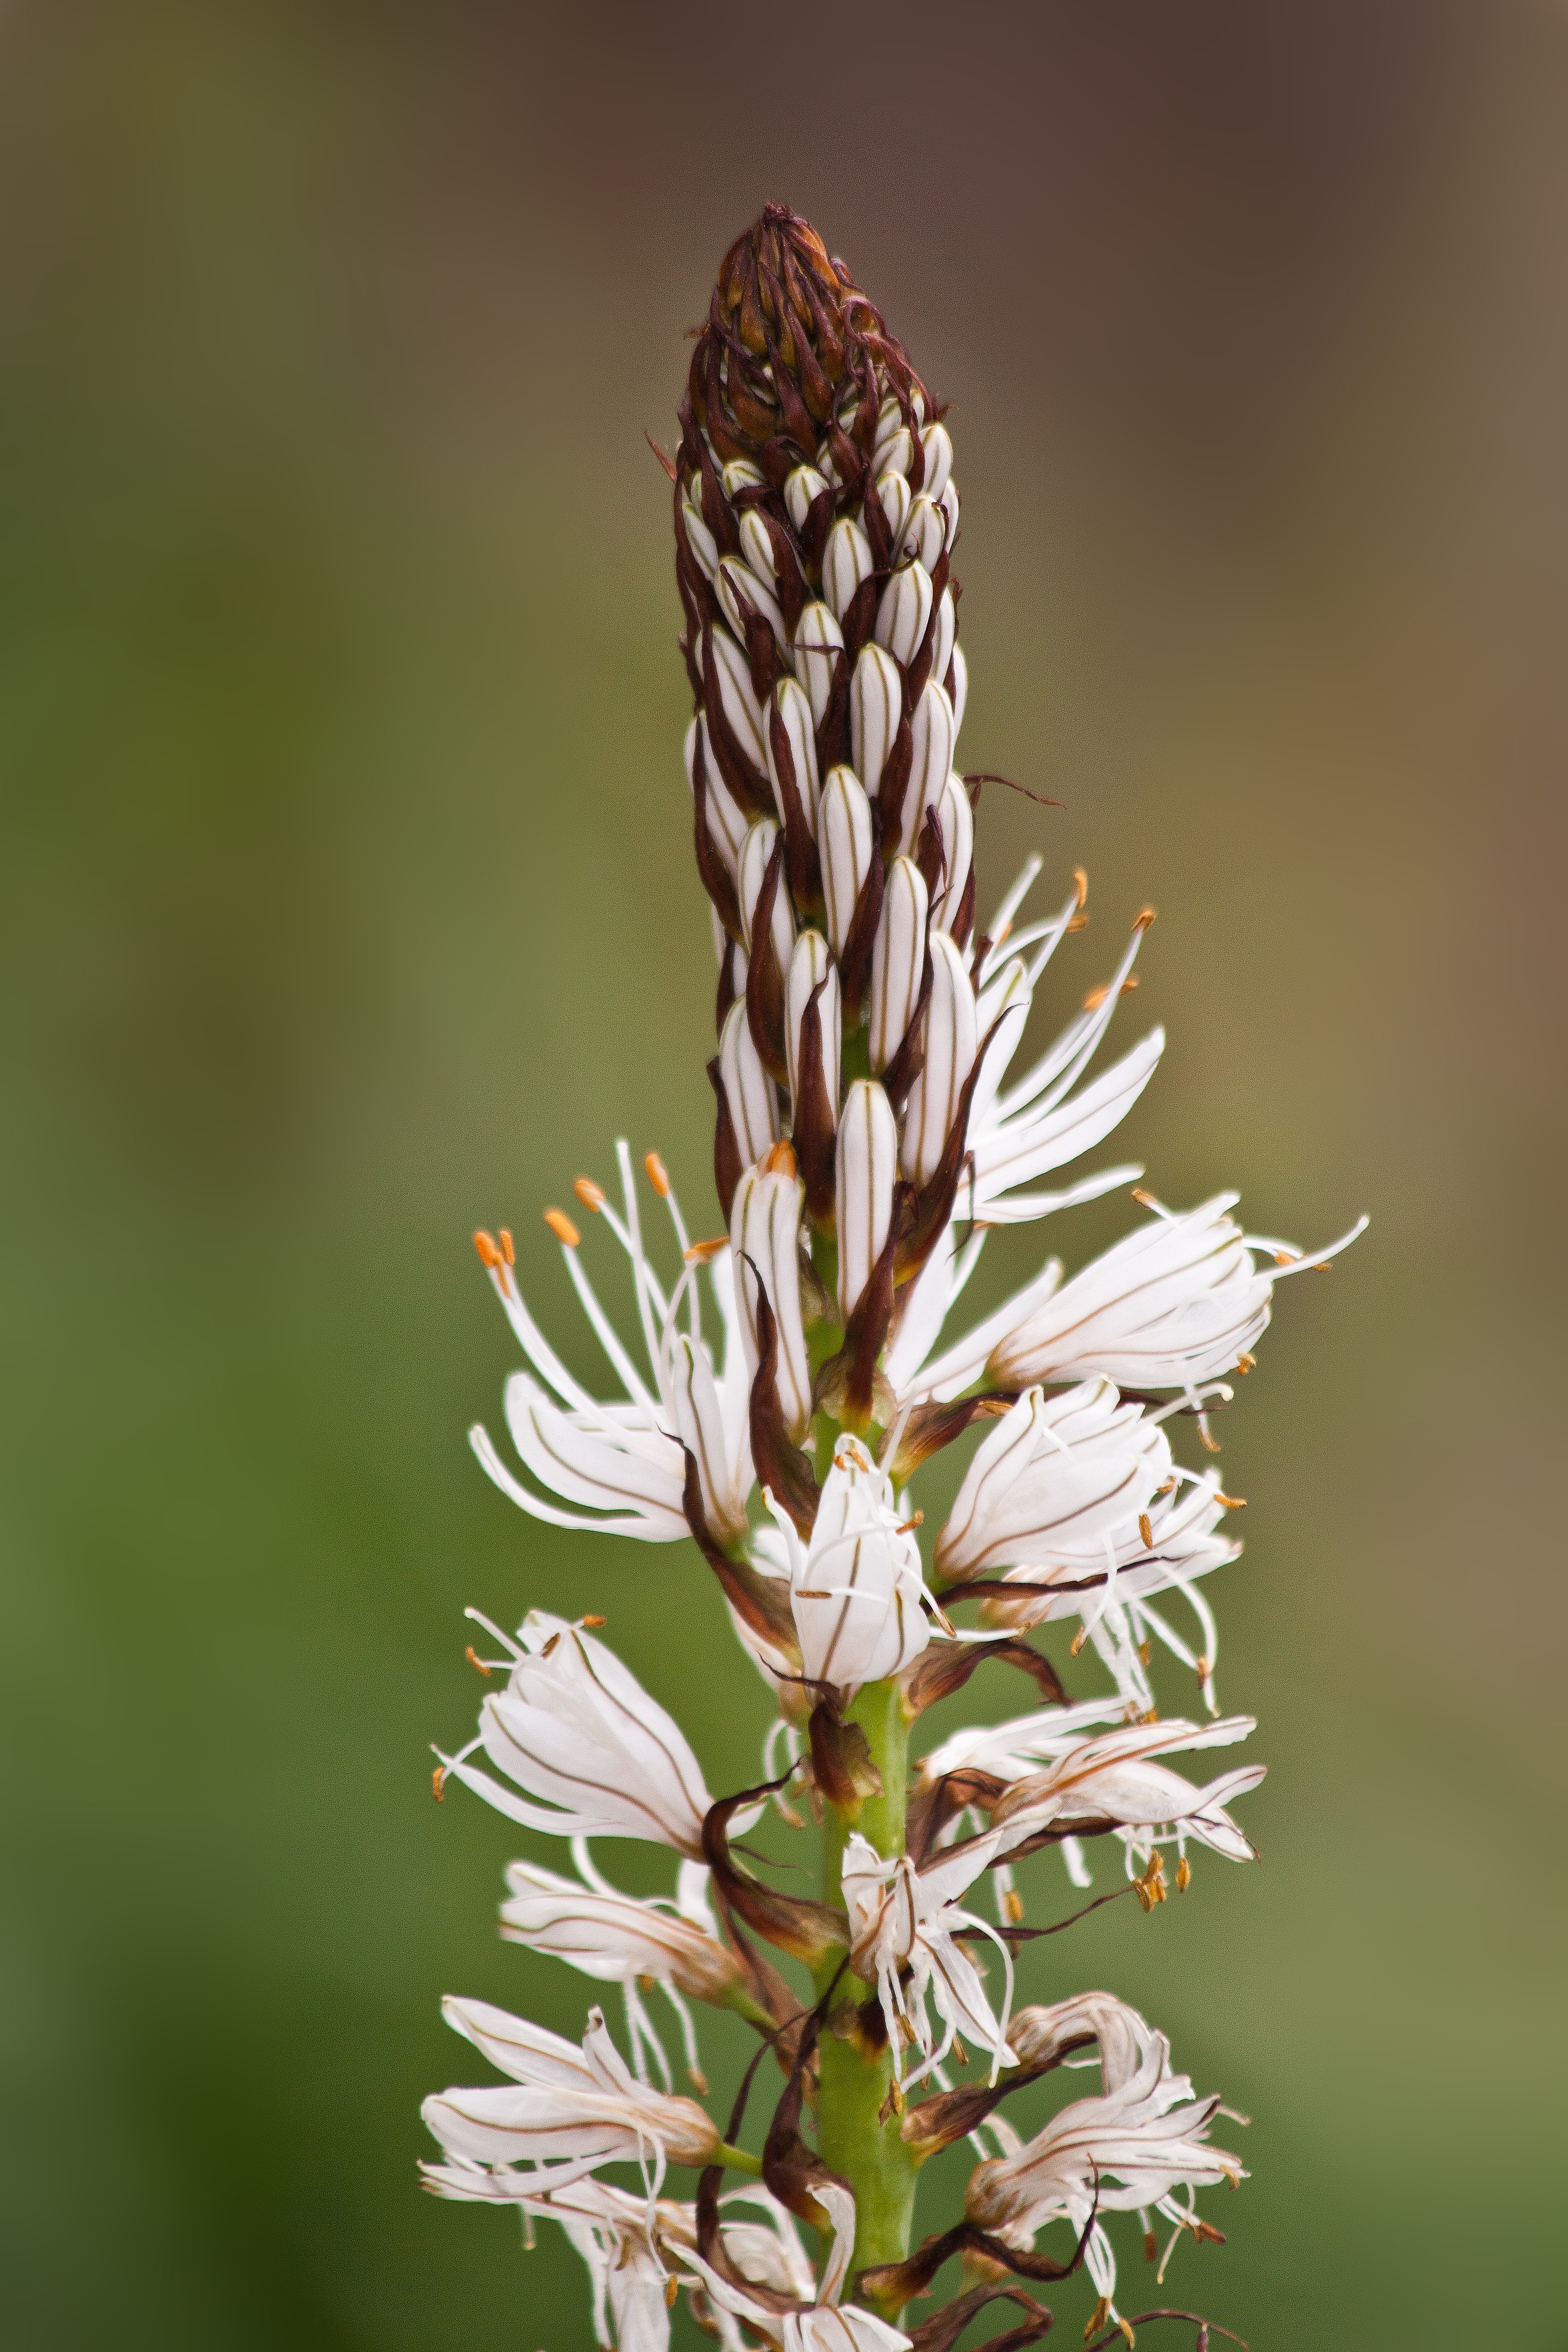
nature, blossom, plant, white, flower, bloom, macro, botany, flora, wildflower, flowers, close up, macro photography, flowering plant, grass family, plant stem, land plant, branched asphodel, neottia nidus avis